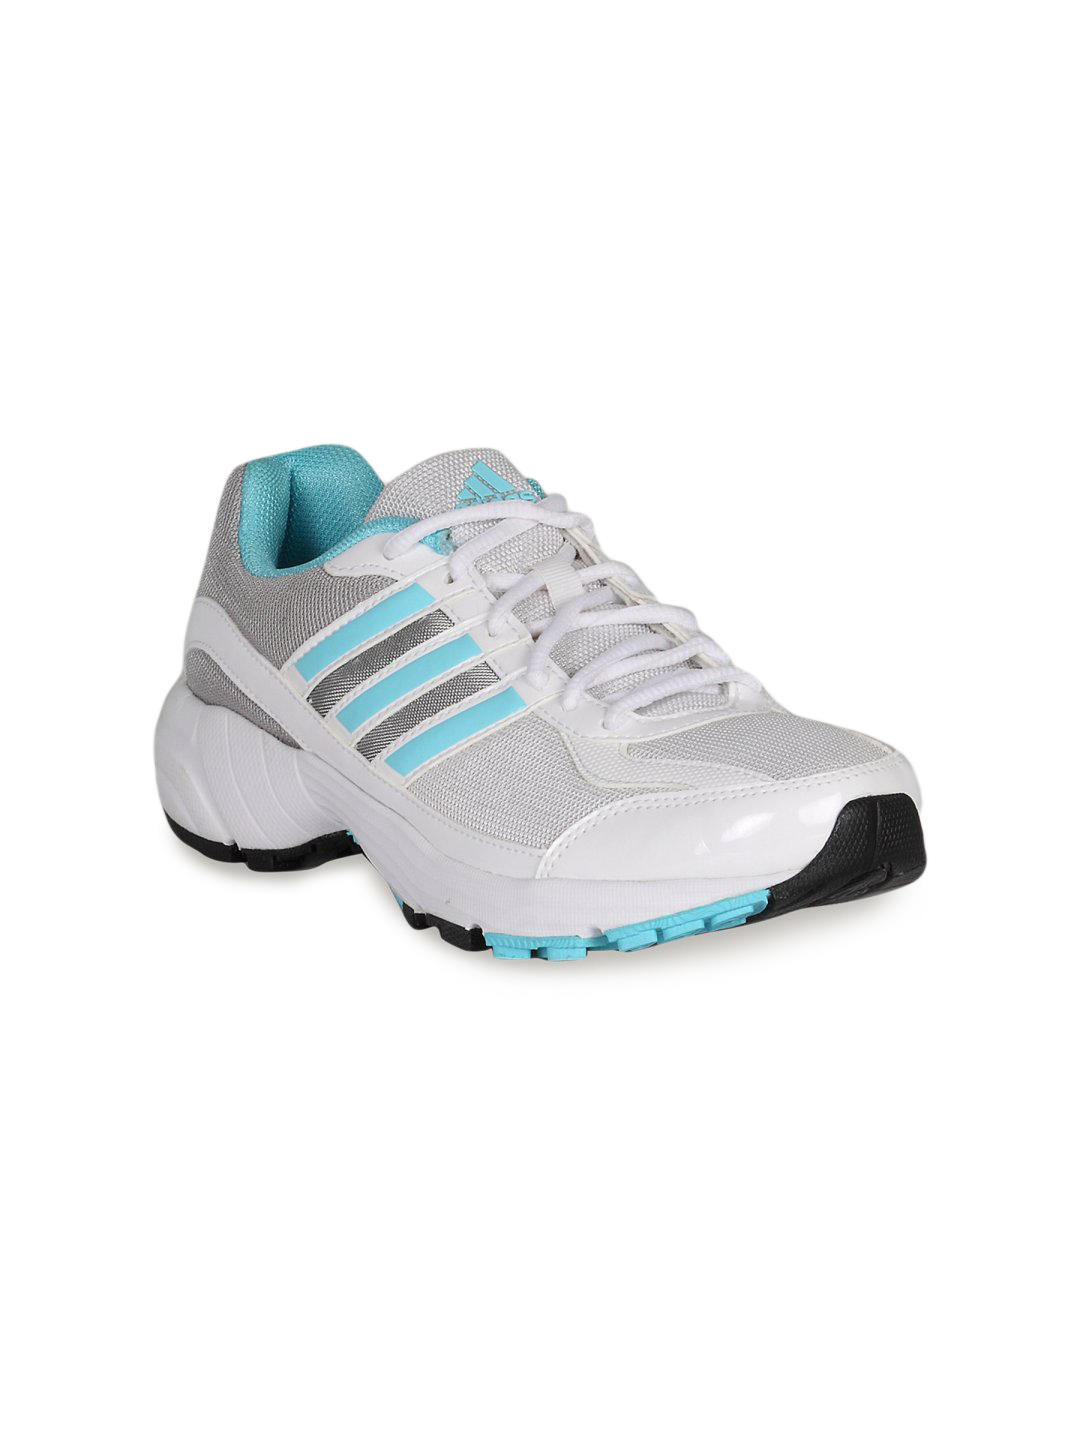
ADIDAS Women Phantom Low White Red Grey Shoe
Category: Footwear / Shoes / Sports Shoes
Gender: Women
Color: White
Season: Summer 2011
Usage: Sports